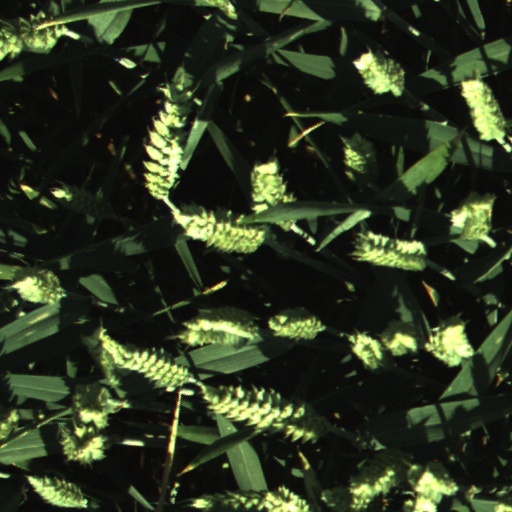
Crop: wheat